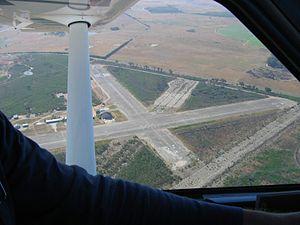
Fisantekraal est un township rural de la métropole du Cap, situé à 30 km au nord-est de la ville du Cap en Afrique du Sud.